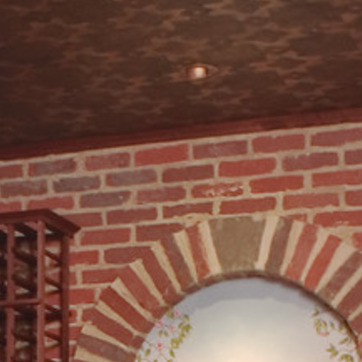
Material: brick